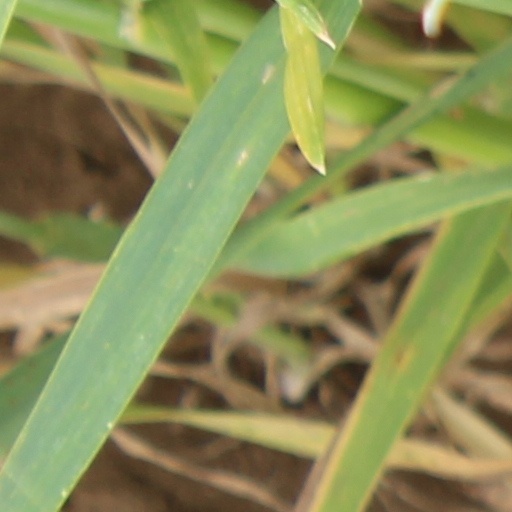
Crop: wheat